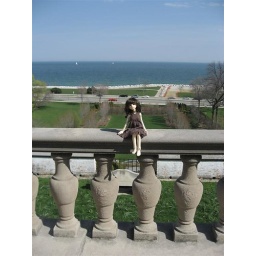
...she stayed in her bag for the most of the day...very stubborn girl to pose! =(